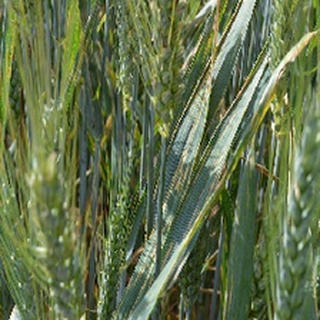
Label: wheat_yellow_rust